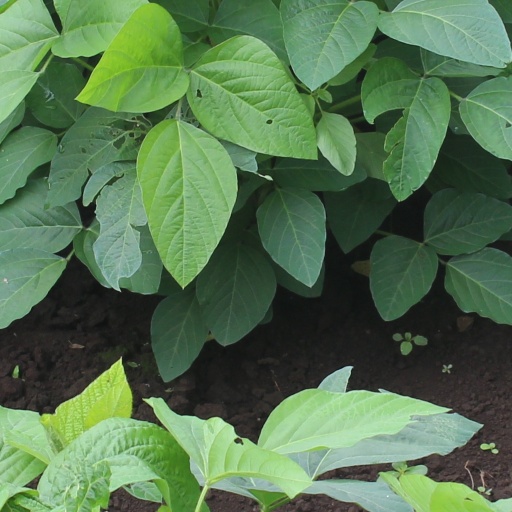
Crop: soybean